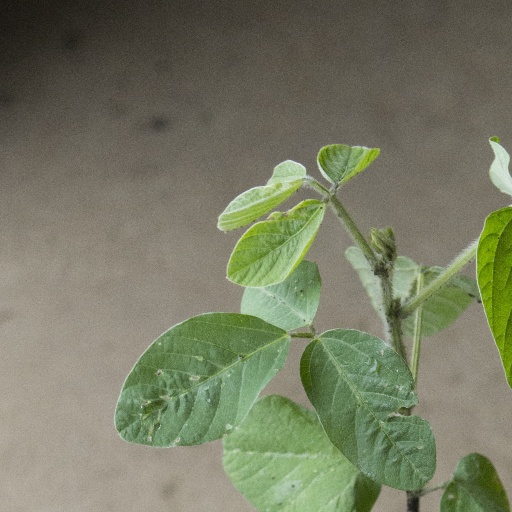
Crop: soybean